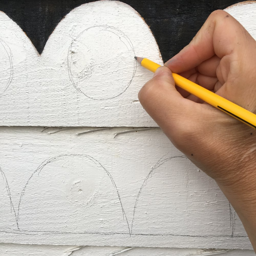
using a pencil to draw the patterns on the flowers .